Sky position (RA, Dec in degrees): 215.355, -2.244
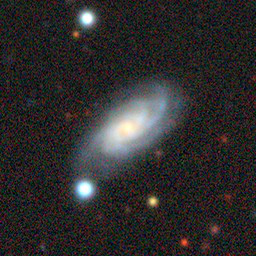
Galaxy morphology: Unbarred Tight Spiral Galaxies